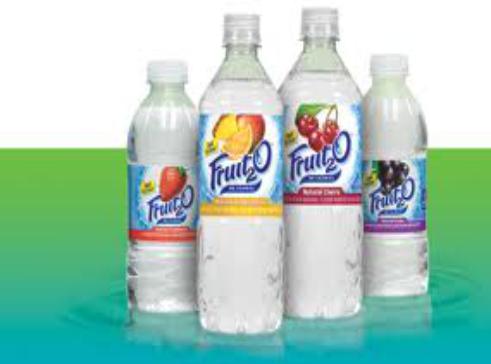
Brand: Fruit2O
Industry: Food